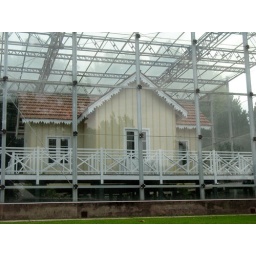
house in a glass box